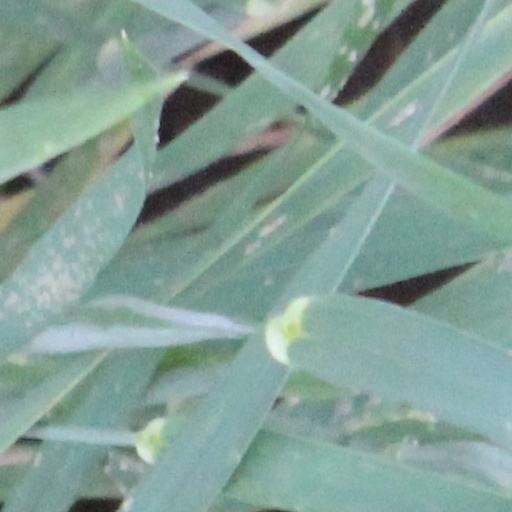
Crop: wheat